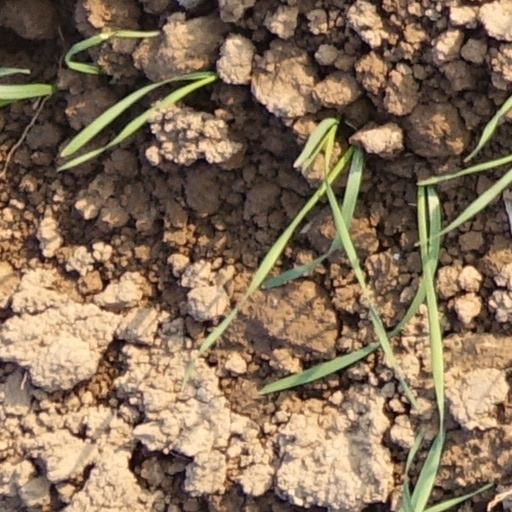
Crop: wheat